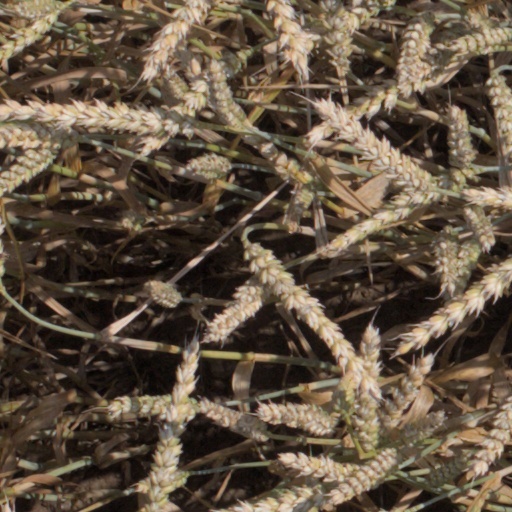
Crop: wheat